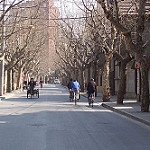
Label: street